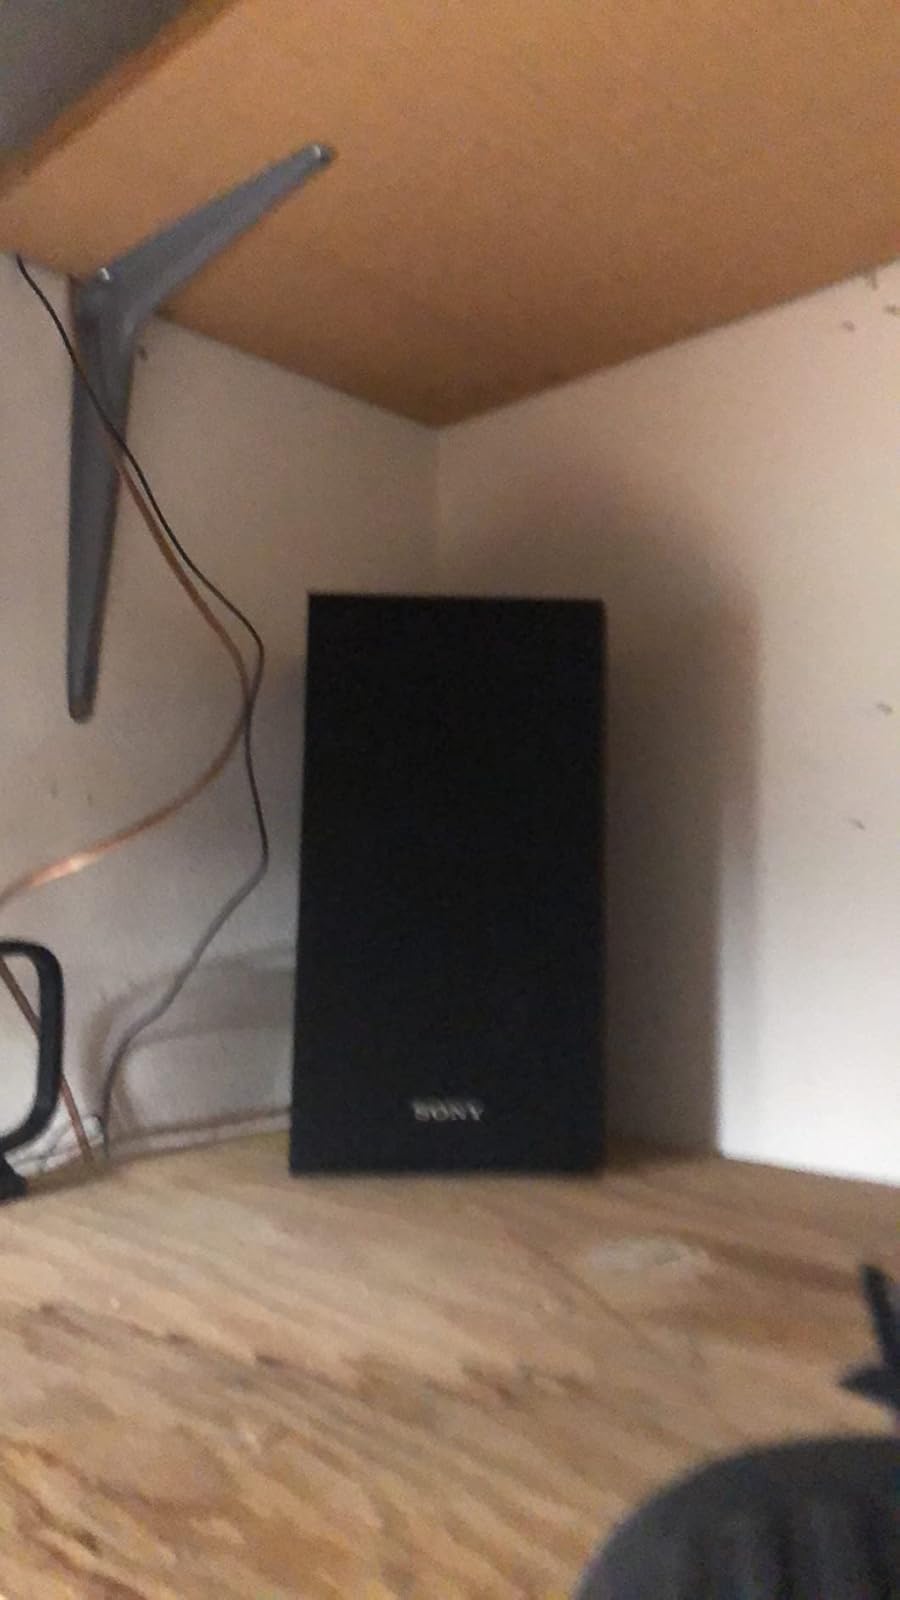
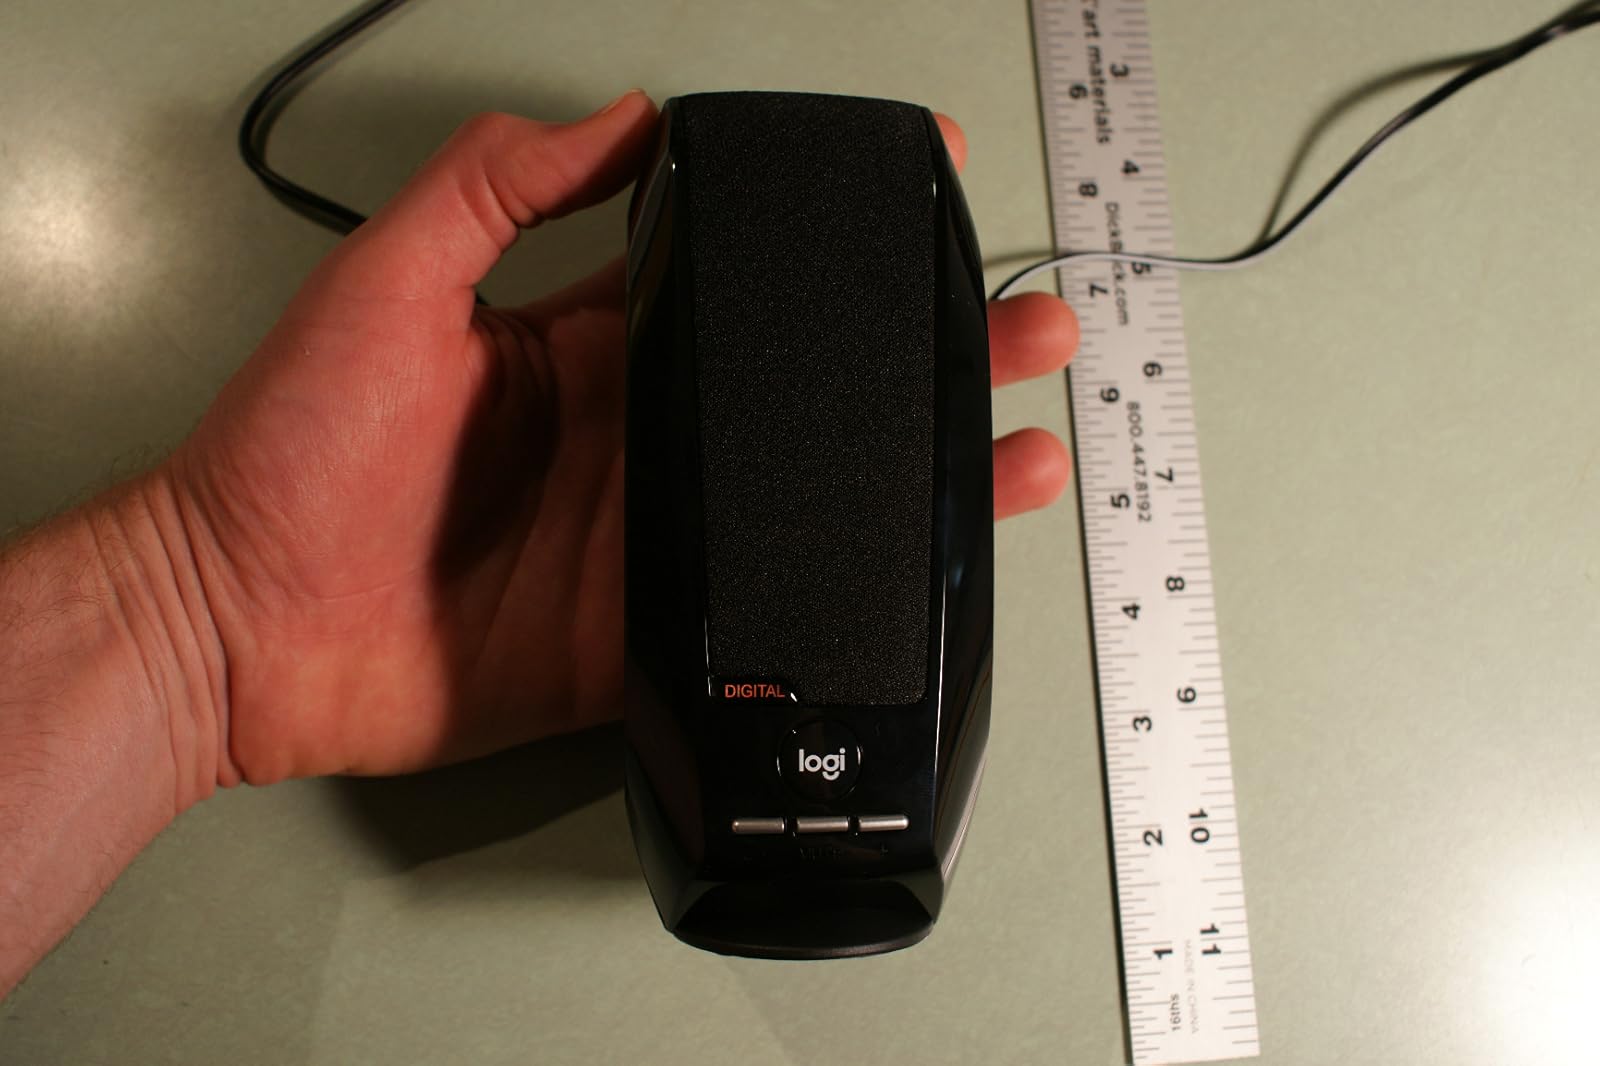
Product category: speaker
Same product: no